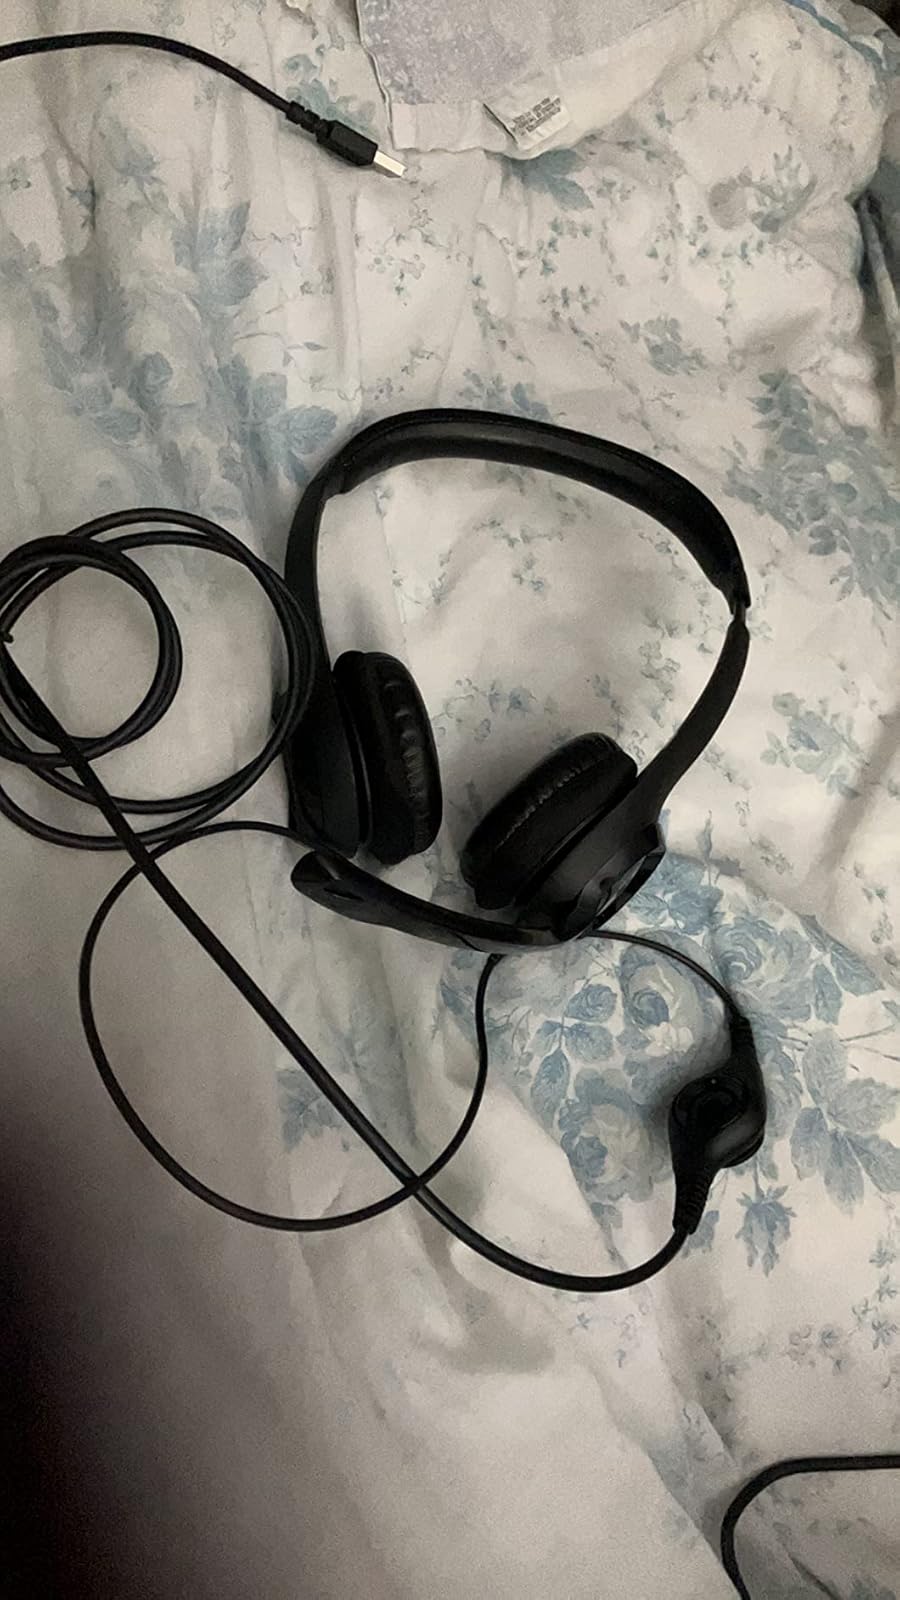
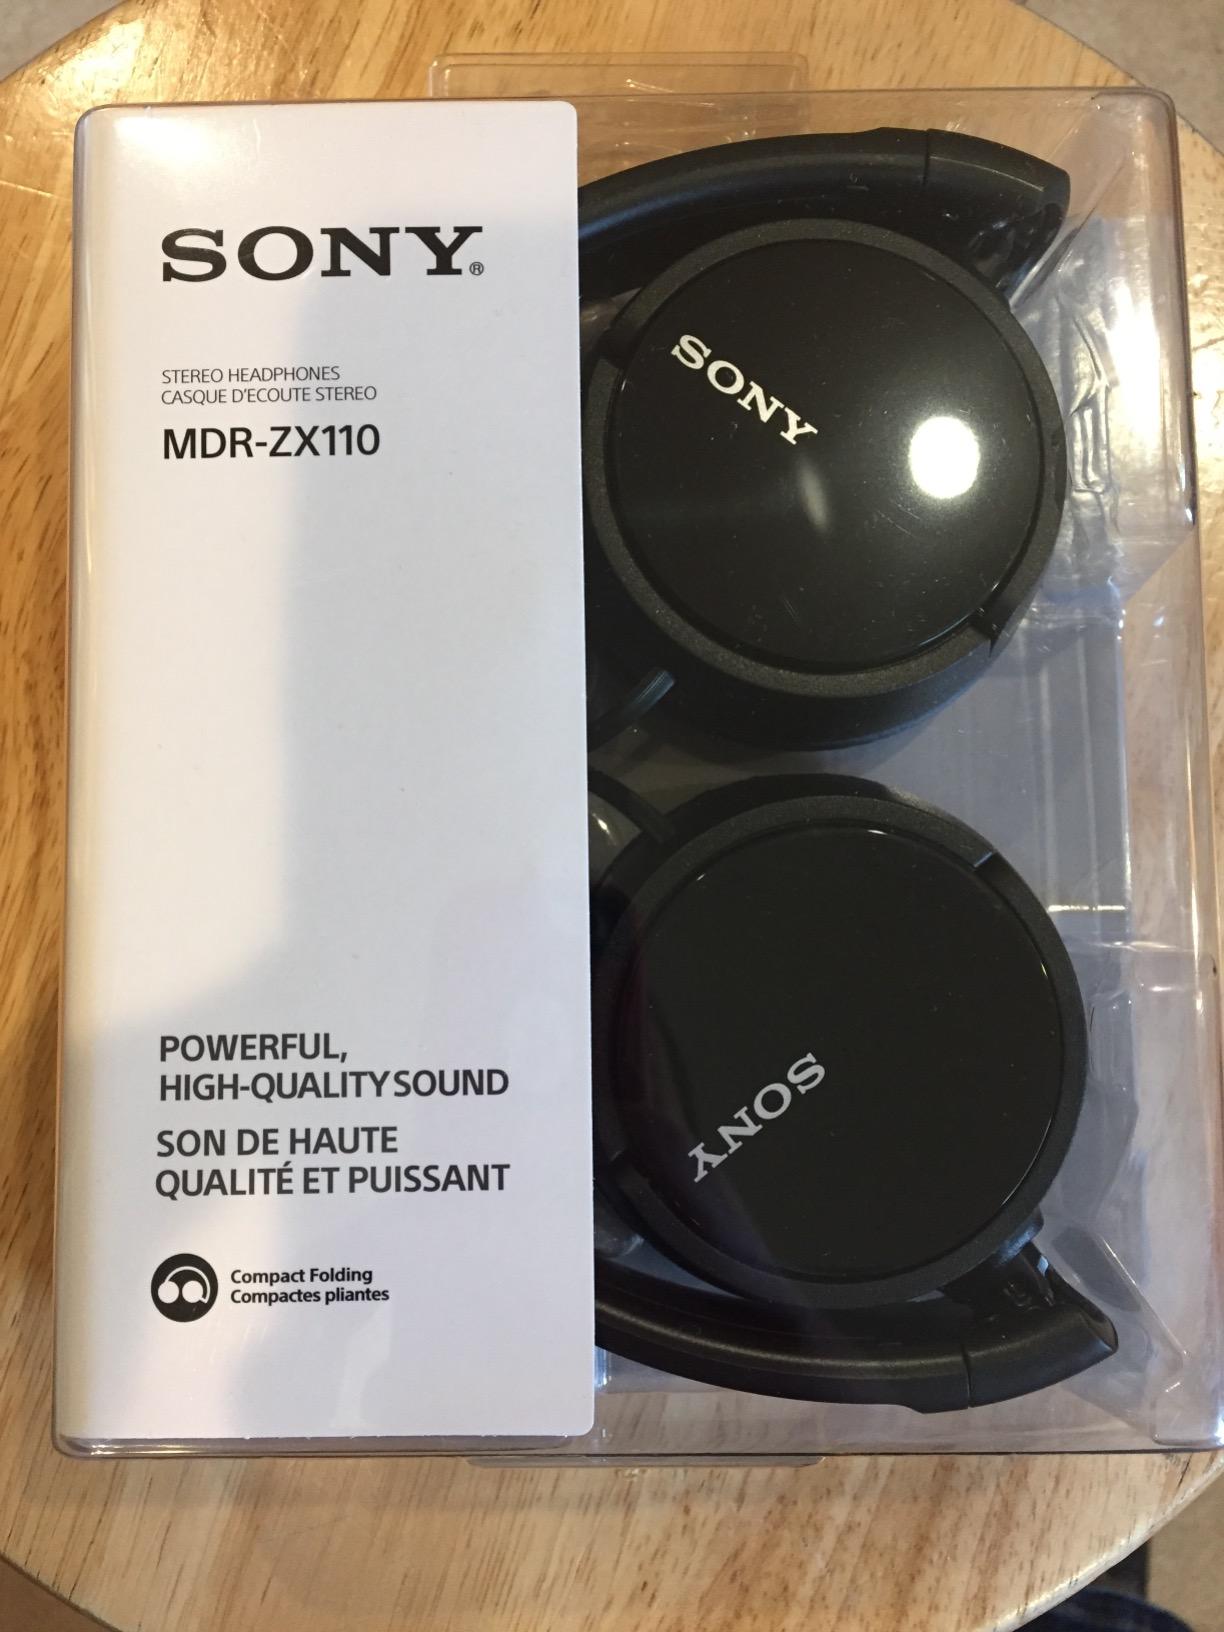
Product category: headphones
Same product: no